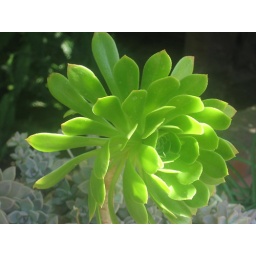
i have no clue what kind of plant this is but it is in a pot in my backyard